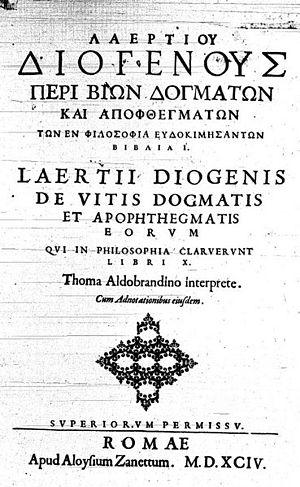
Diogène Laërce est un poète, un doxographe et un biographe du début du IIIᵉ siècle.